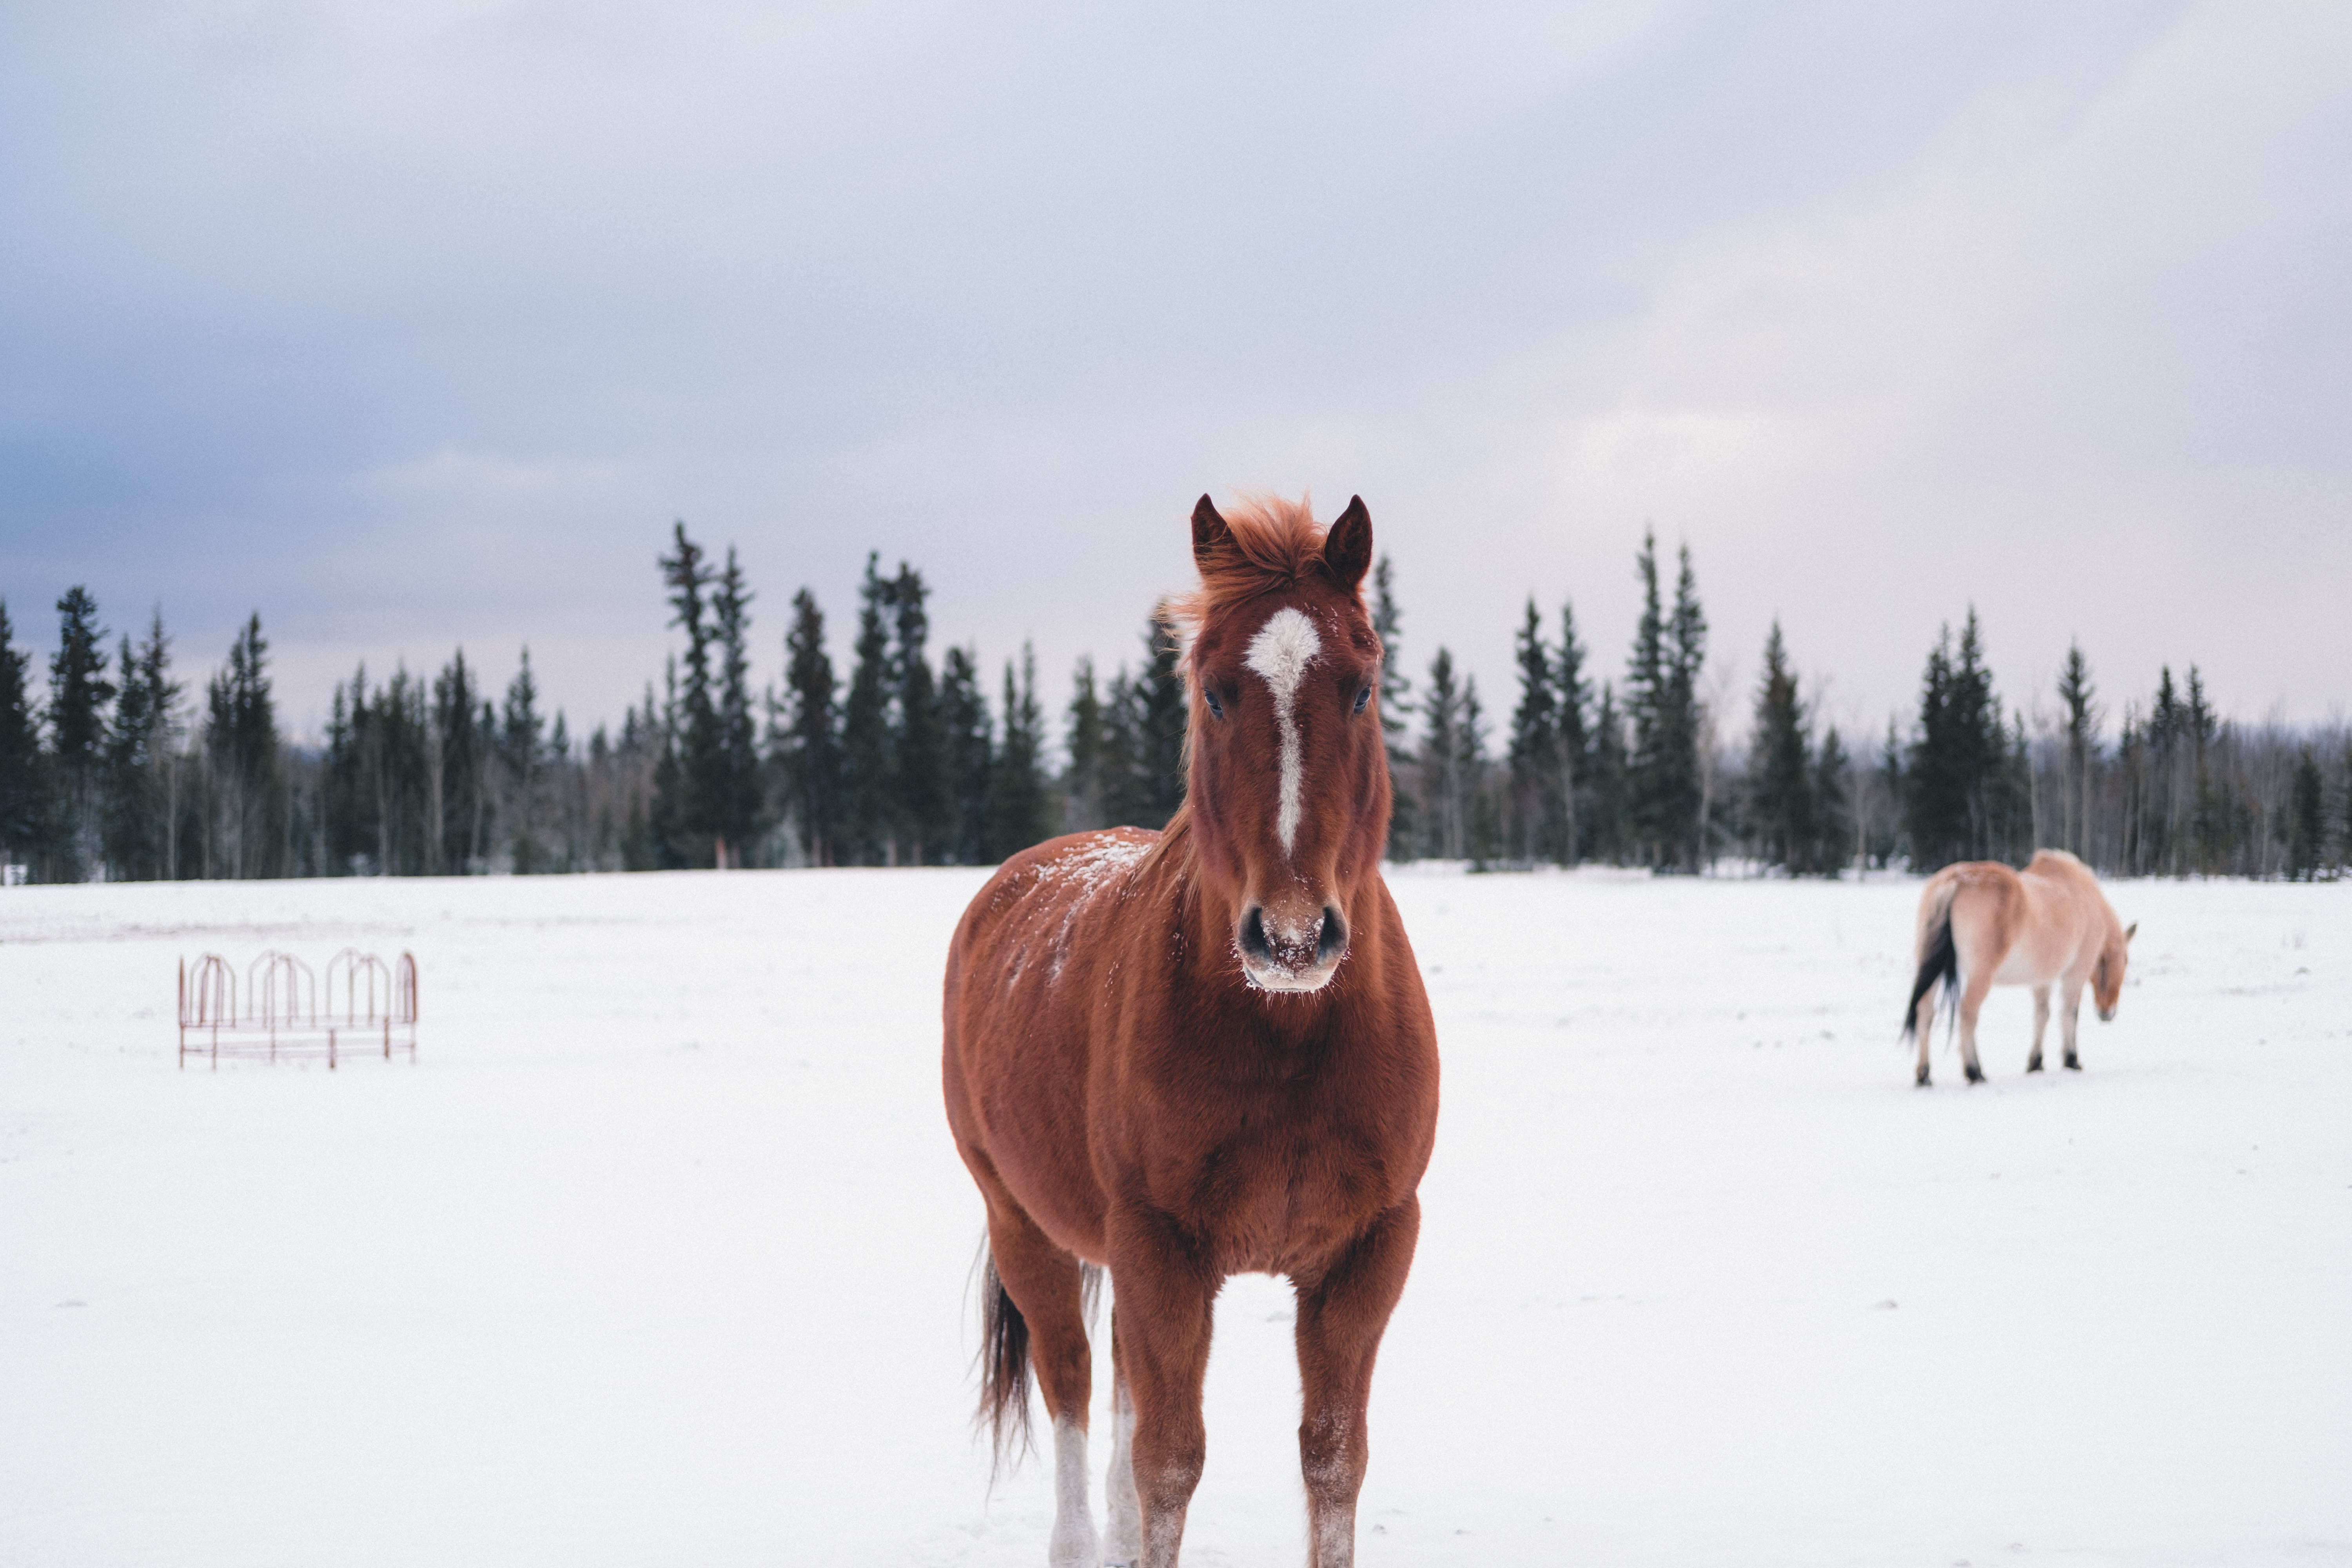
tree, snow, winter, sky, wildlife, pasture, livestock, ranch, horse, stallion, mane, bridle, mare, freezing, horse like mammal, mustang horse, horse supplies